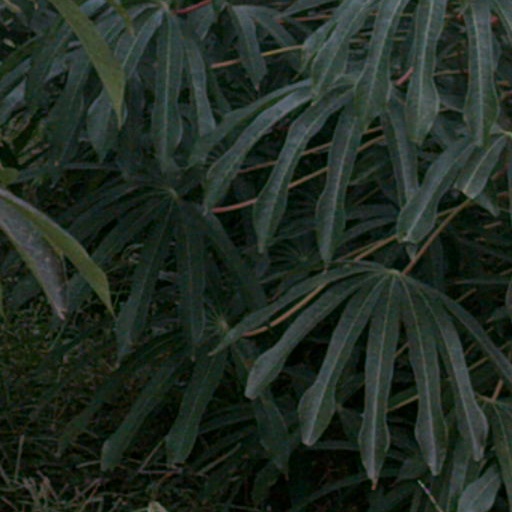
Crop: cassava